Art Deco Architecture: Design, Decoration and Detail from the Twenties and Thirties

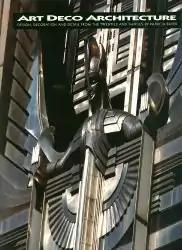
Hardcover edition

Art Deco Architecture: Design, Decoration and Detail from the Twenties and Thirties is an illustrated book by American art historian Patricia Bayer. The book was initially published in October 1992 by Harry N. Abrams. Patricia Bayer is an art historian living in Connecticut and writing extensively on Art Deco design. Her other books include "Art Deco Interiors" and "Art Deco Postcards". The book contains 376 illustrations, 146 in colour.